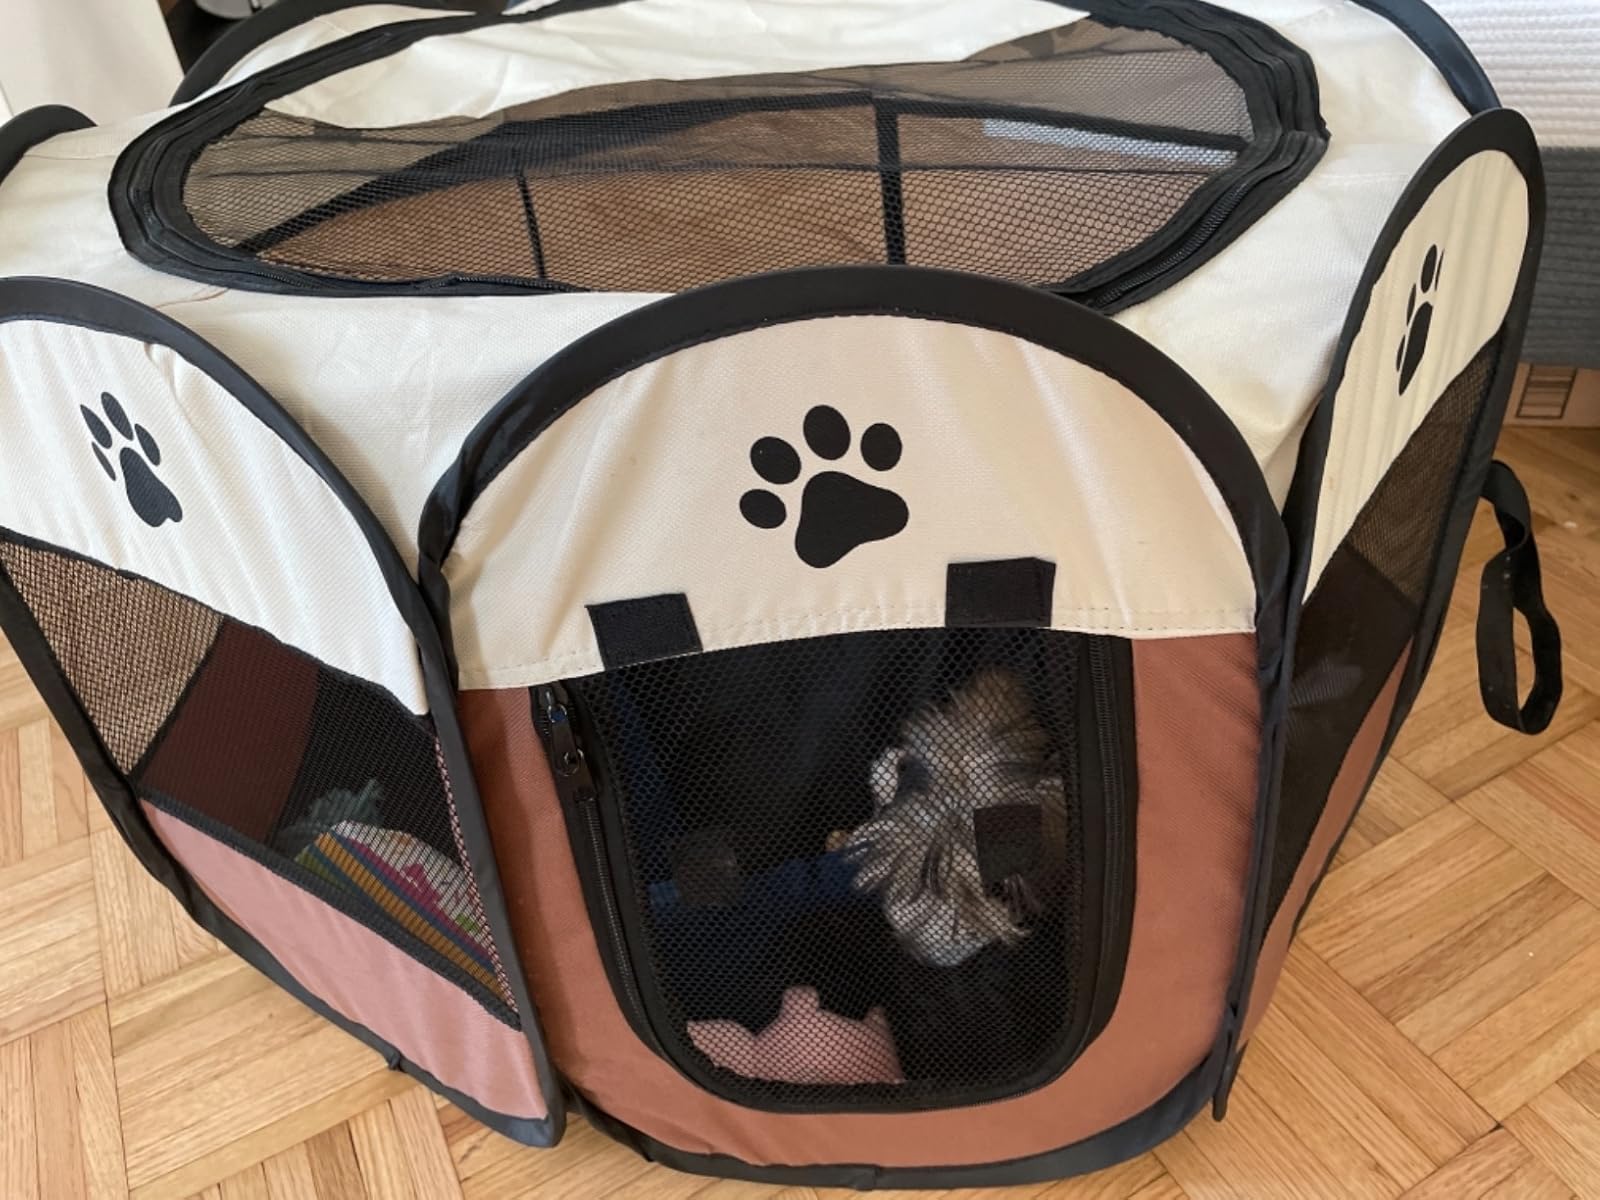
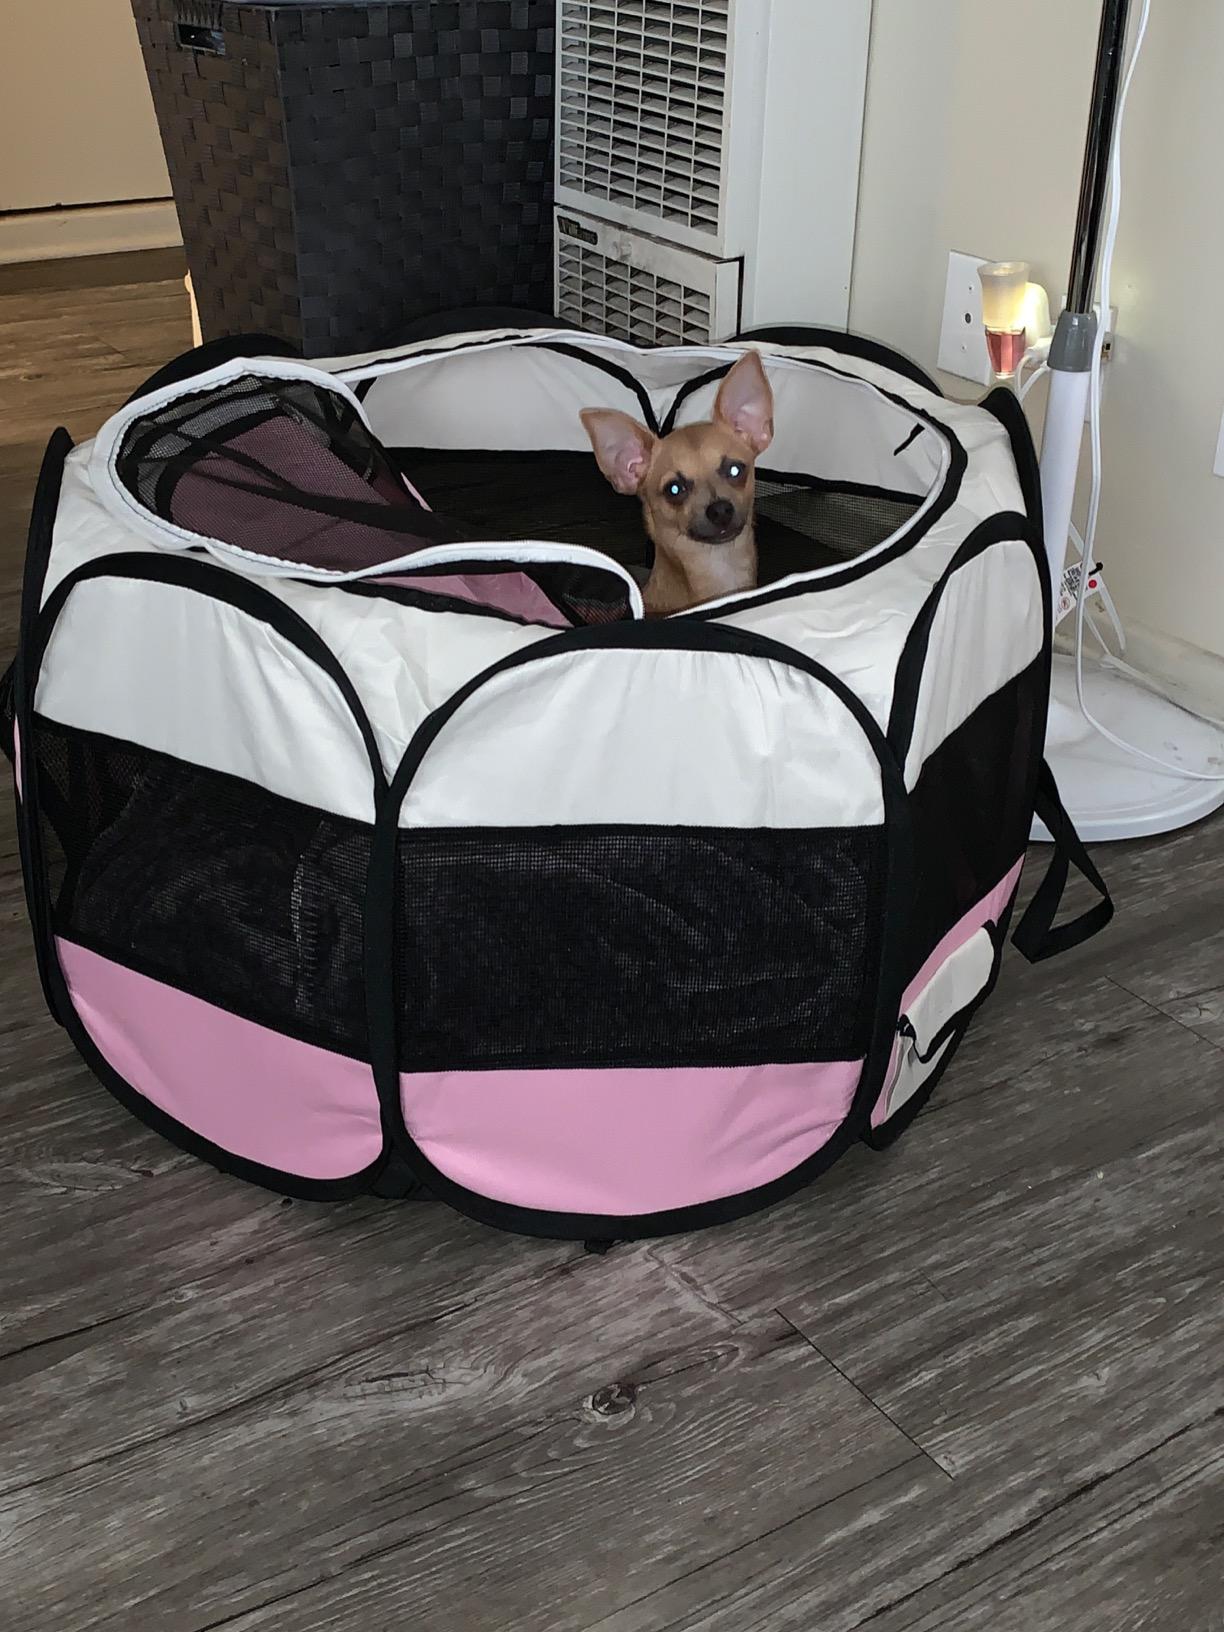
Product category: items_kennel
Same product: no